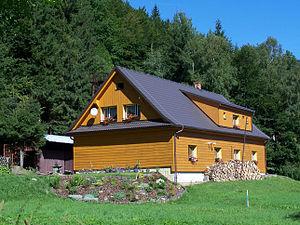
Horní Lomná est une commune du district de Frýdek-Místek, dans la région de Moravie-Silésie, en République tchèque. Sa population s'élevait à 378 habitants en 2018.